Frank Conrad

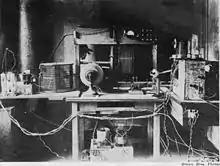
Conrad's experimental radio station, 8XK, was located in his home's garage.

He was responsible for one of the country's first post-war radio broadcasts, when, on the evening of October 17, 1919, he entertained local amateurs with selections from phonograph records. This was the start of a series of test broadcasts, and the novelty of the entertainment proved popular with his audience. Responding to their interest, Conrad adopted a semi-regular schedule, primarily consisting of two hours on Saturday and also Wednesday nights. (The broadcasts weren't universally appreciated, as his wife later reported that he also "used to get phone calls at all hours of the day and night telling him to get off the air".)